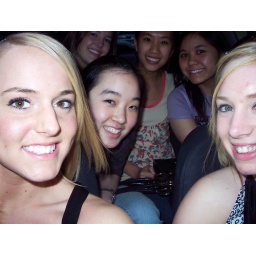
The girls in the car after dinner on a Friday night